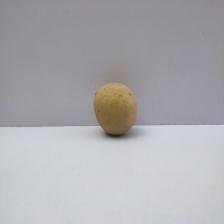
Size: Medium